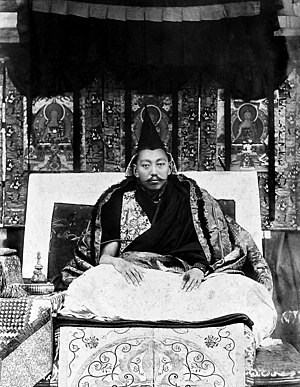
Kinesiske ekspedition til Tibet (1910)
13 Dalai Lama i 1910.
Den kinesiske ekspedition til Tibet i 1910 eller den kinesiske invasion af Tibet i 1910 var en militærkampagne fra Qing-dynastiets side for at etablere et direkte styre over Tibet i begyndelsen af 1910. Ekspeditionen besatte Lhasa den 12. februar og afsatte officielt den 13. Dalai Lama den 25. februar.